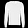
Label: Pullover